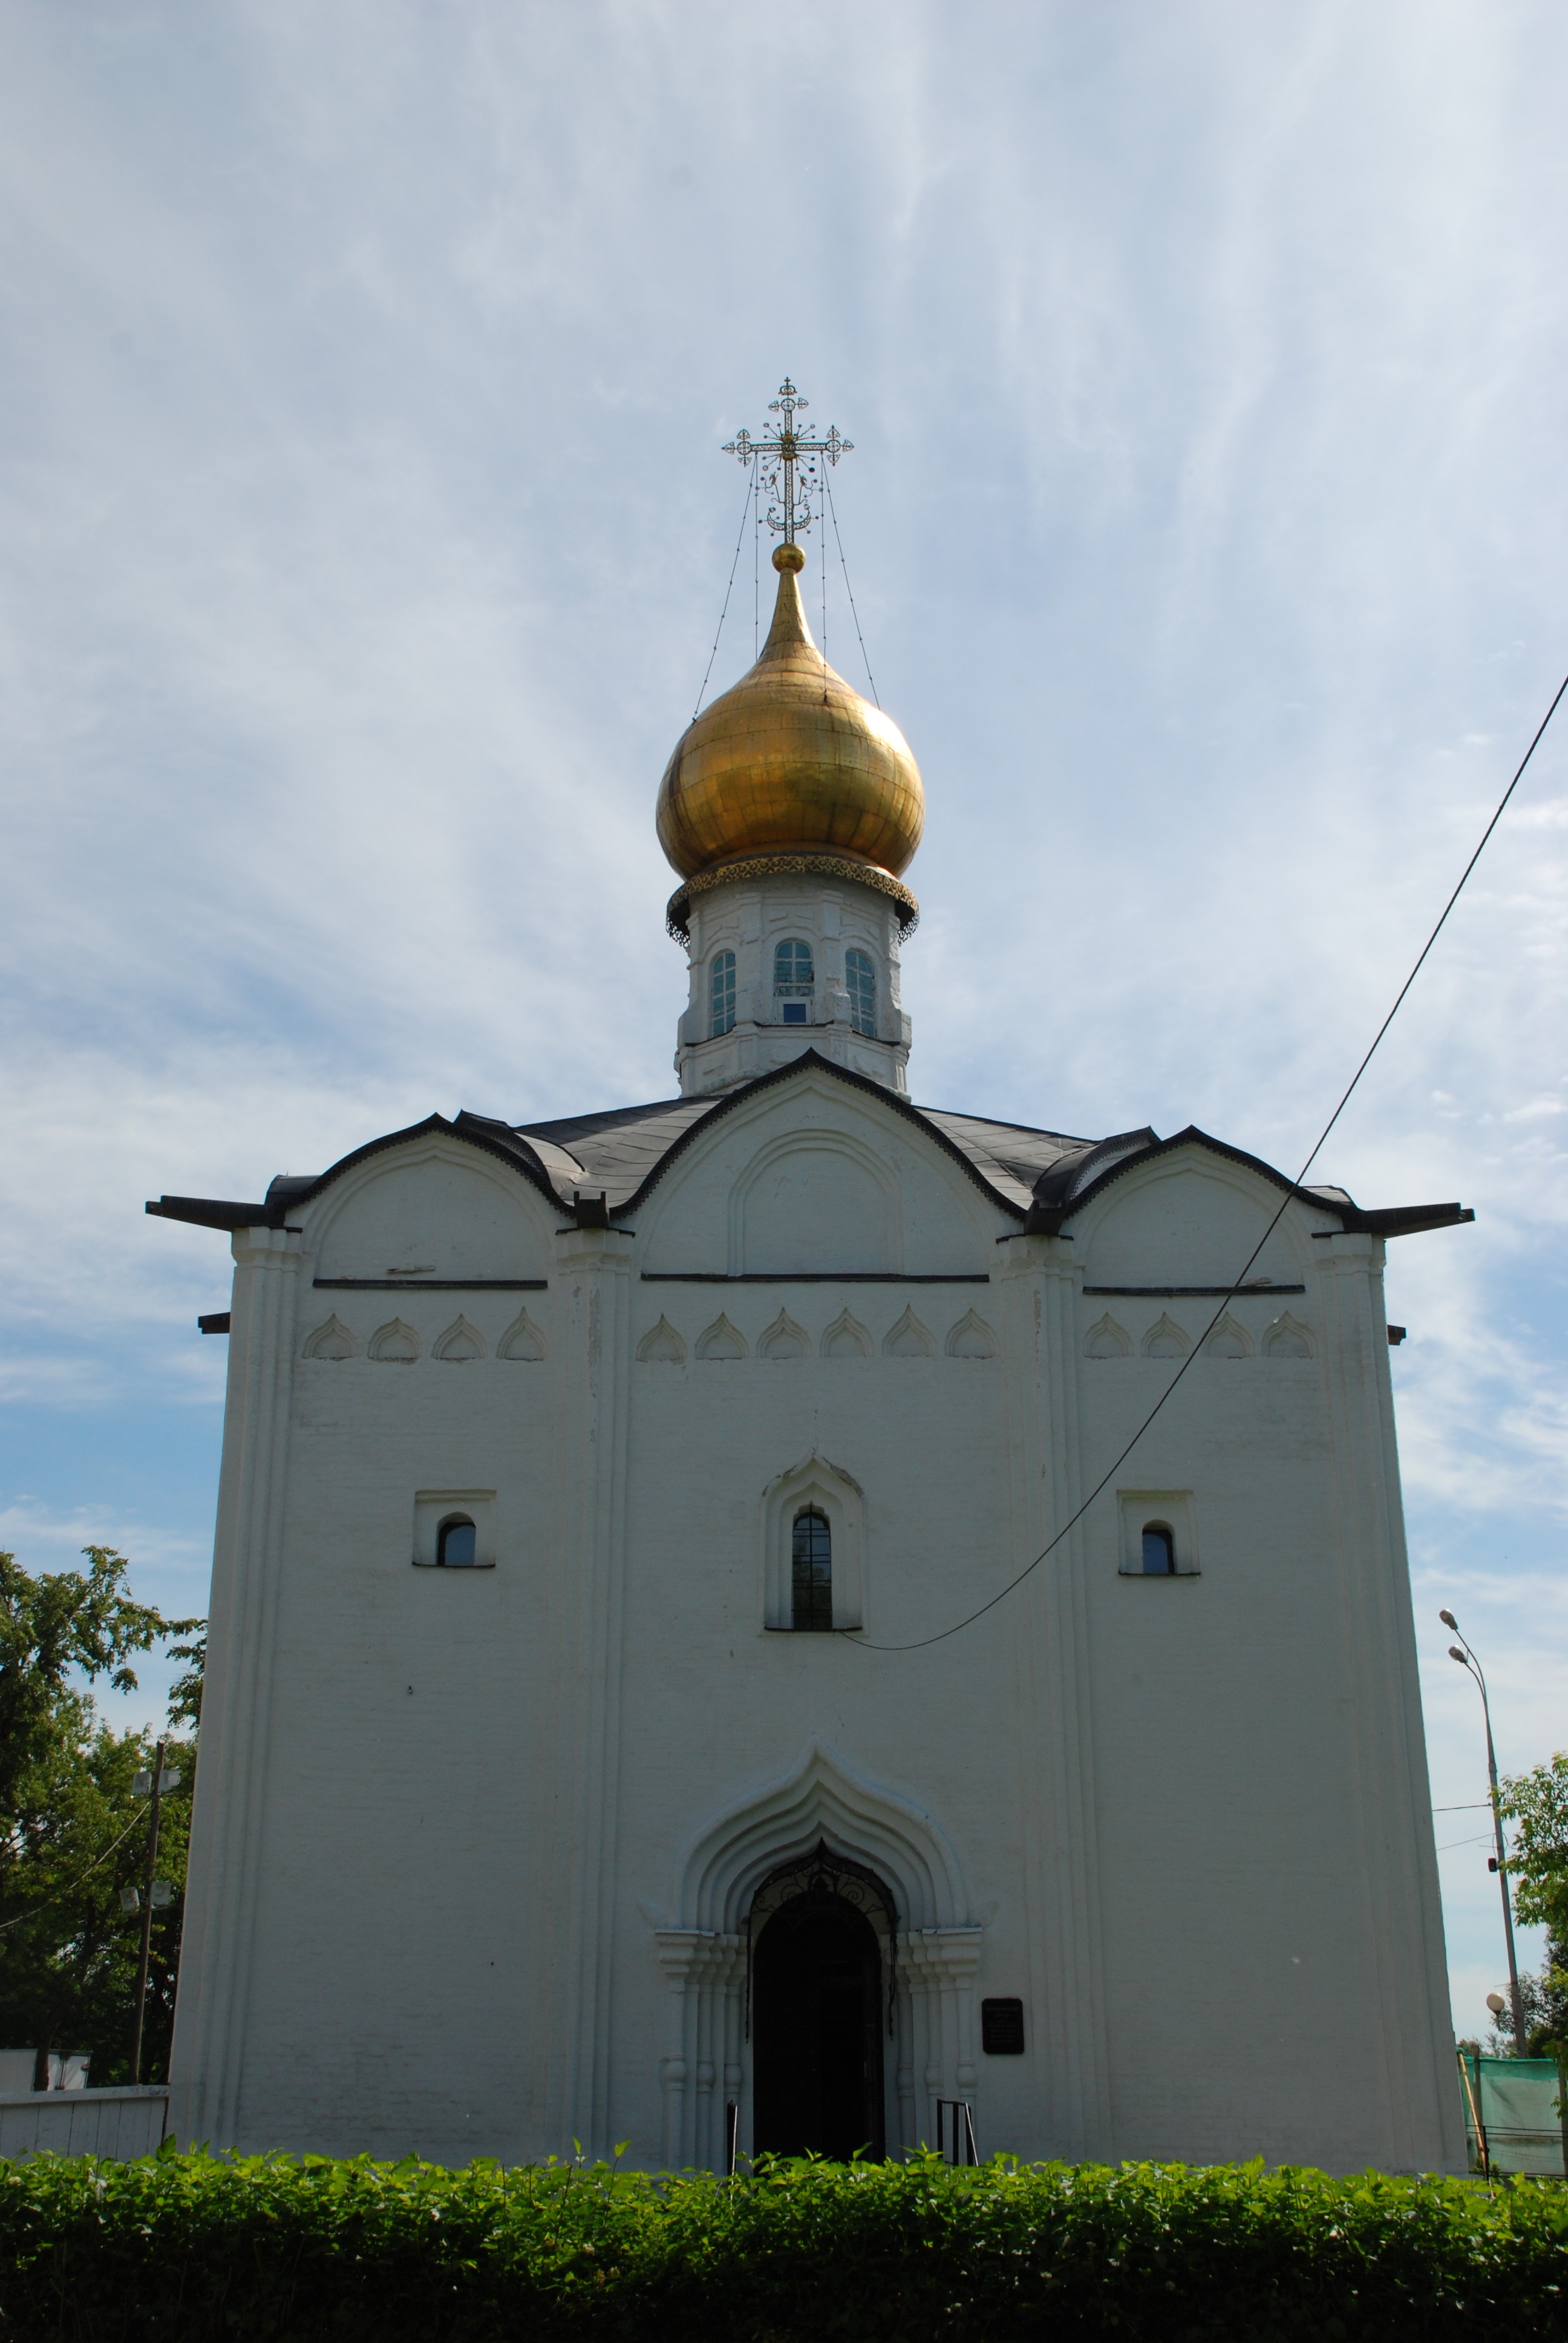
building, tower, church, chapel, nikon, place of worship, bell tower, steeple, monastery, d80, nikond80, sergievposad, moscowregion, sergiyevposad, spanish missions in california